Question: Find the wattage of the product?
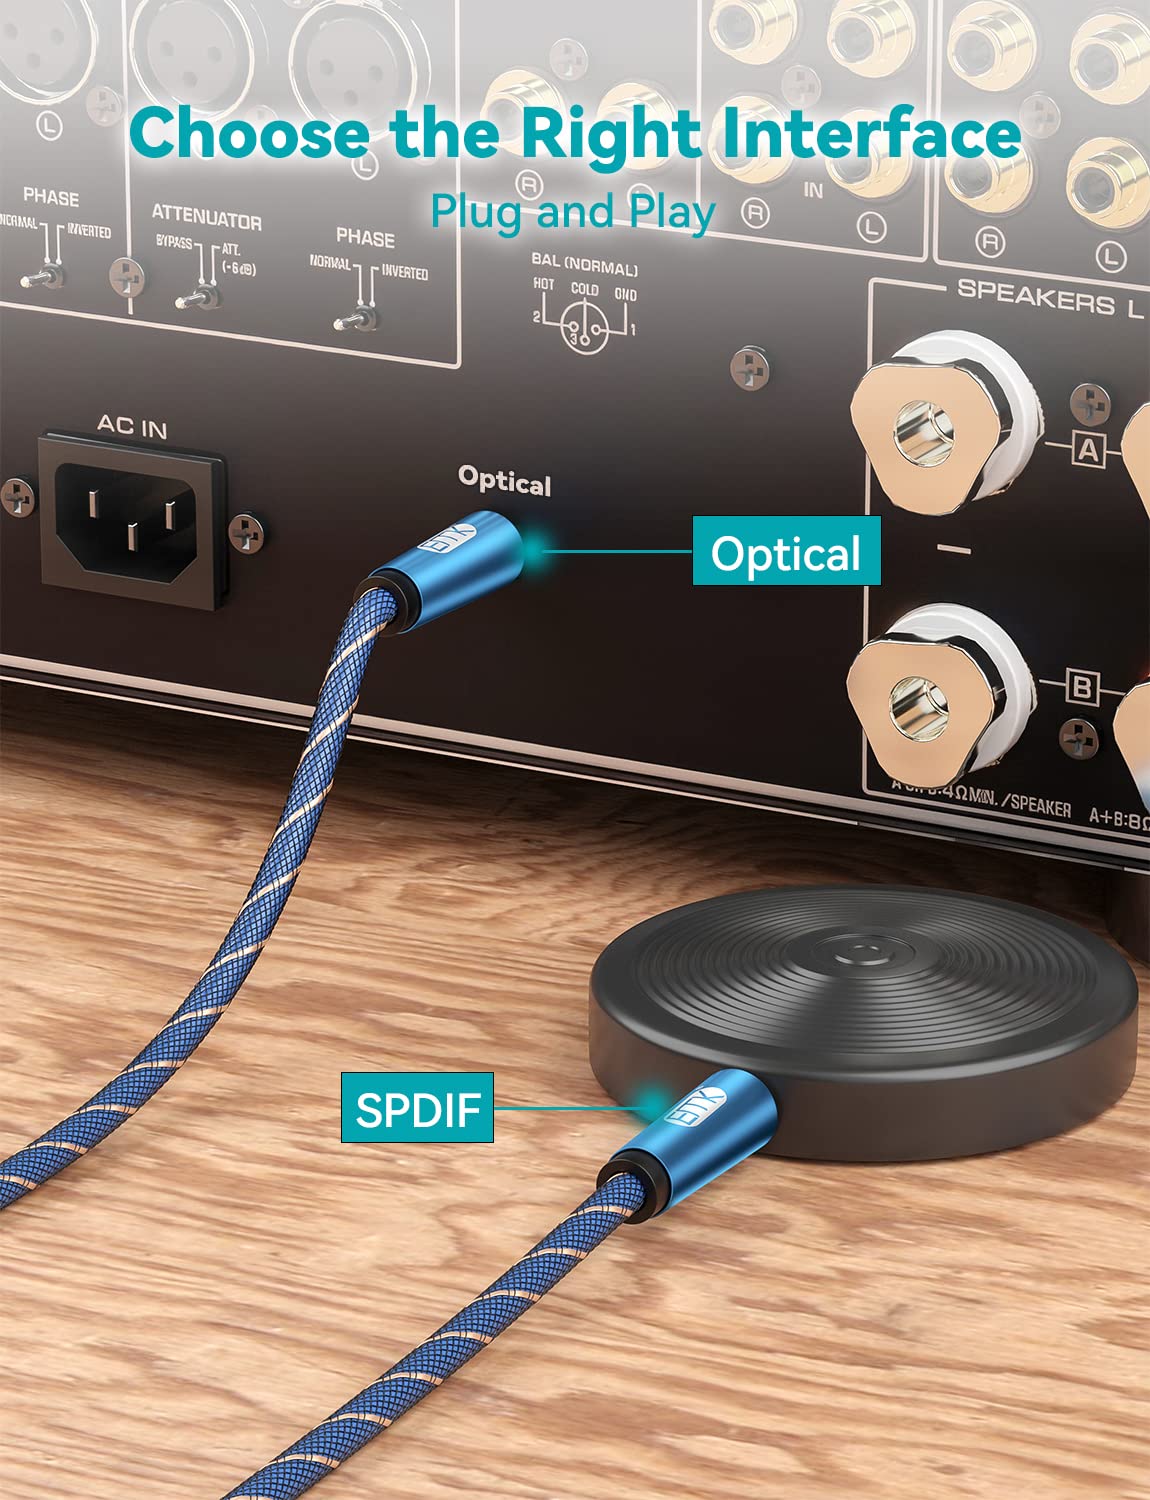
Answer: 6.0 watt